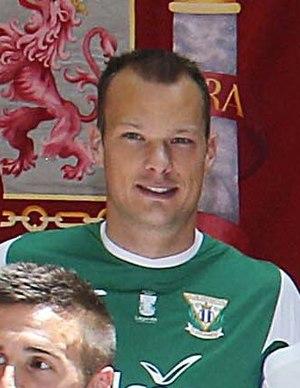
Sergio Piña Cousillas dit « Queco Piña » est un footballeur espagnol né le 19 juillet 1980 à La Corogne. Il évolue au poste de gardien de but de la fin des années 1990 au milieu des années 2010. Il effectue toute sa carrière dans des clubs espagnols, notamment au CD Ourense, à Alicante CF, à Orihuela CF et au CD Leganés.